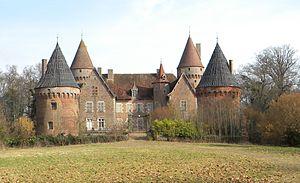
Château de Montcony
Le château de Montcony est un édifice civil français situé sur la commune de Montcony en Bresse louhannaise, dans le département de Saône-et-Loire. C'est une propriété privée qui ne se visite pas.